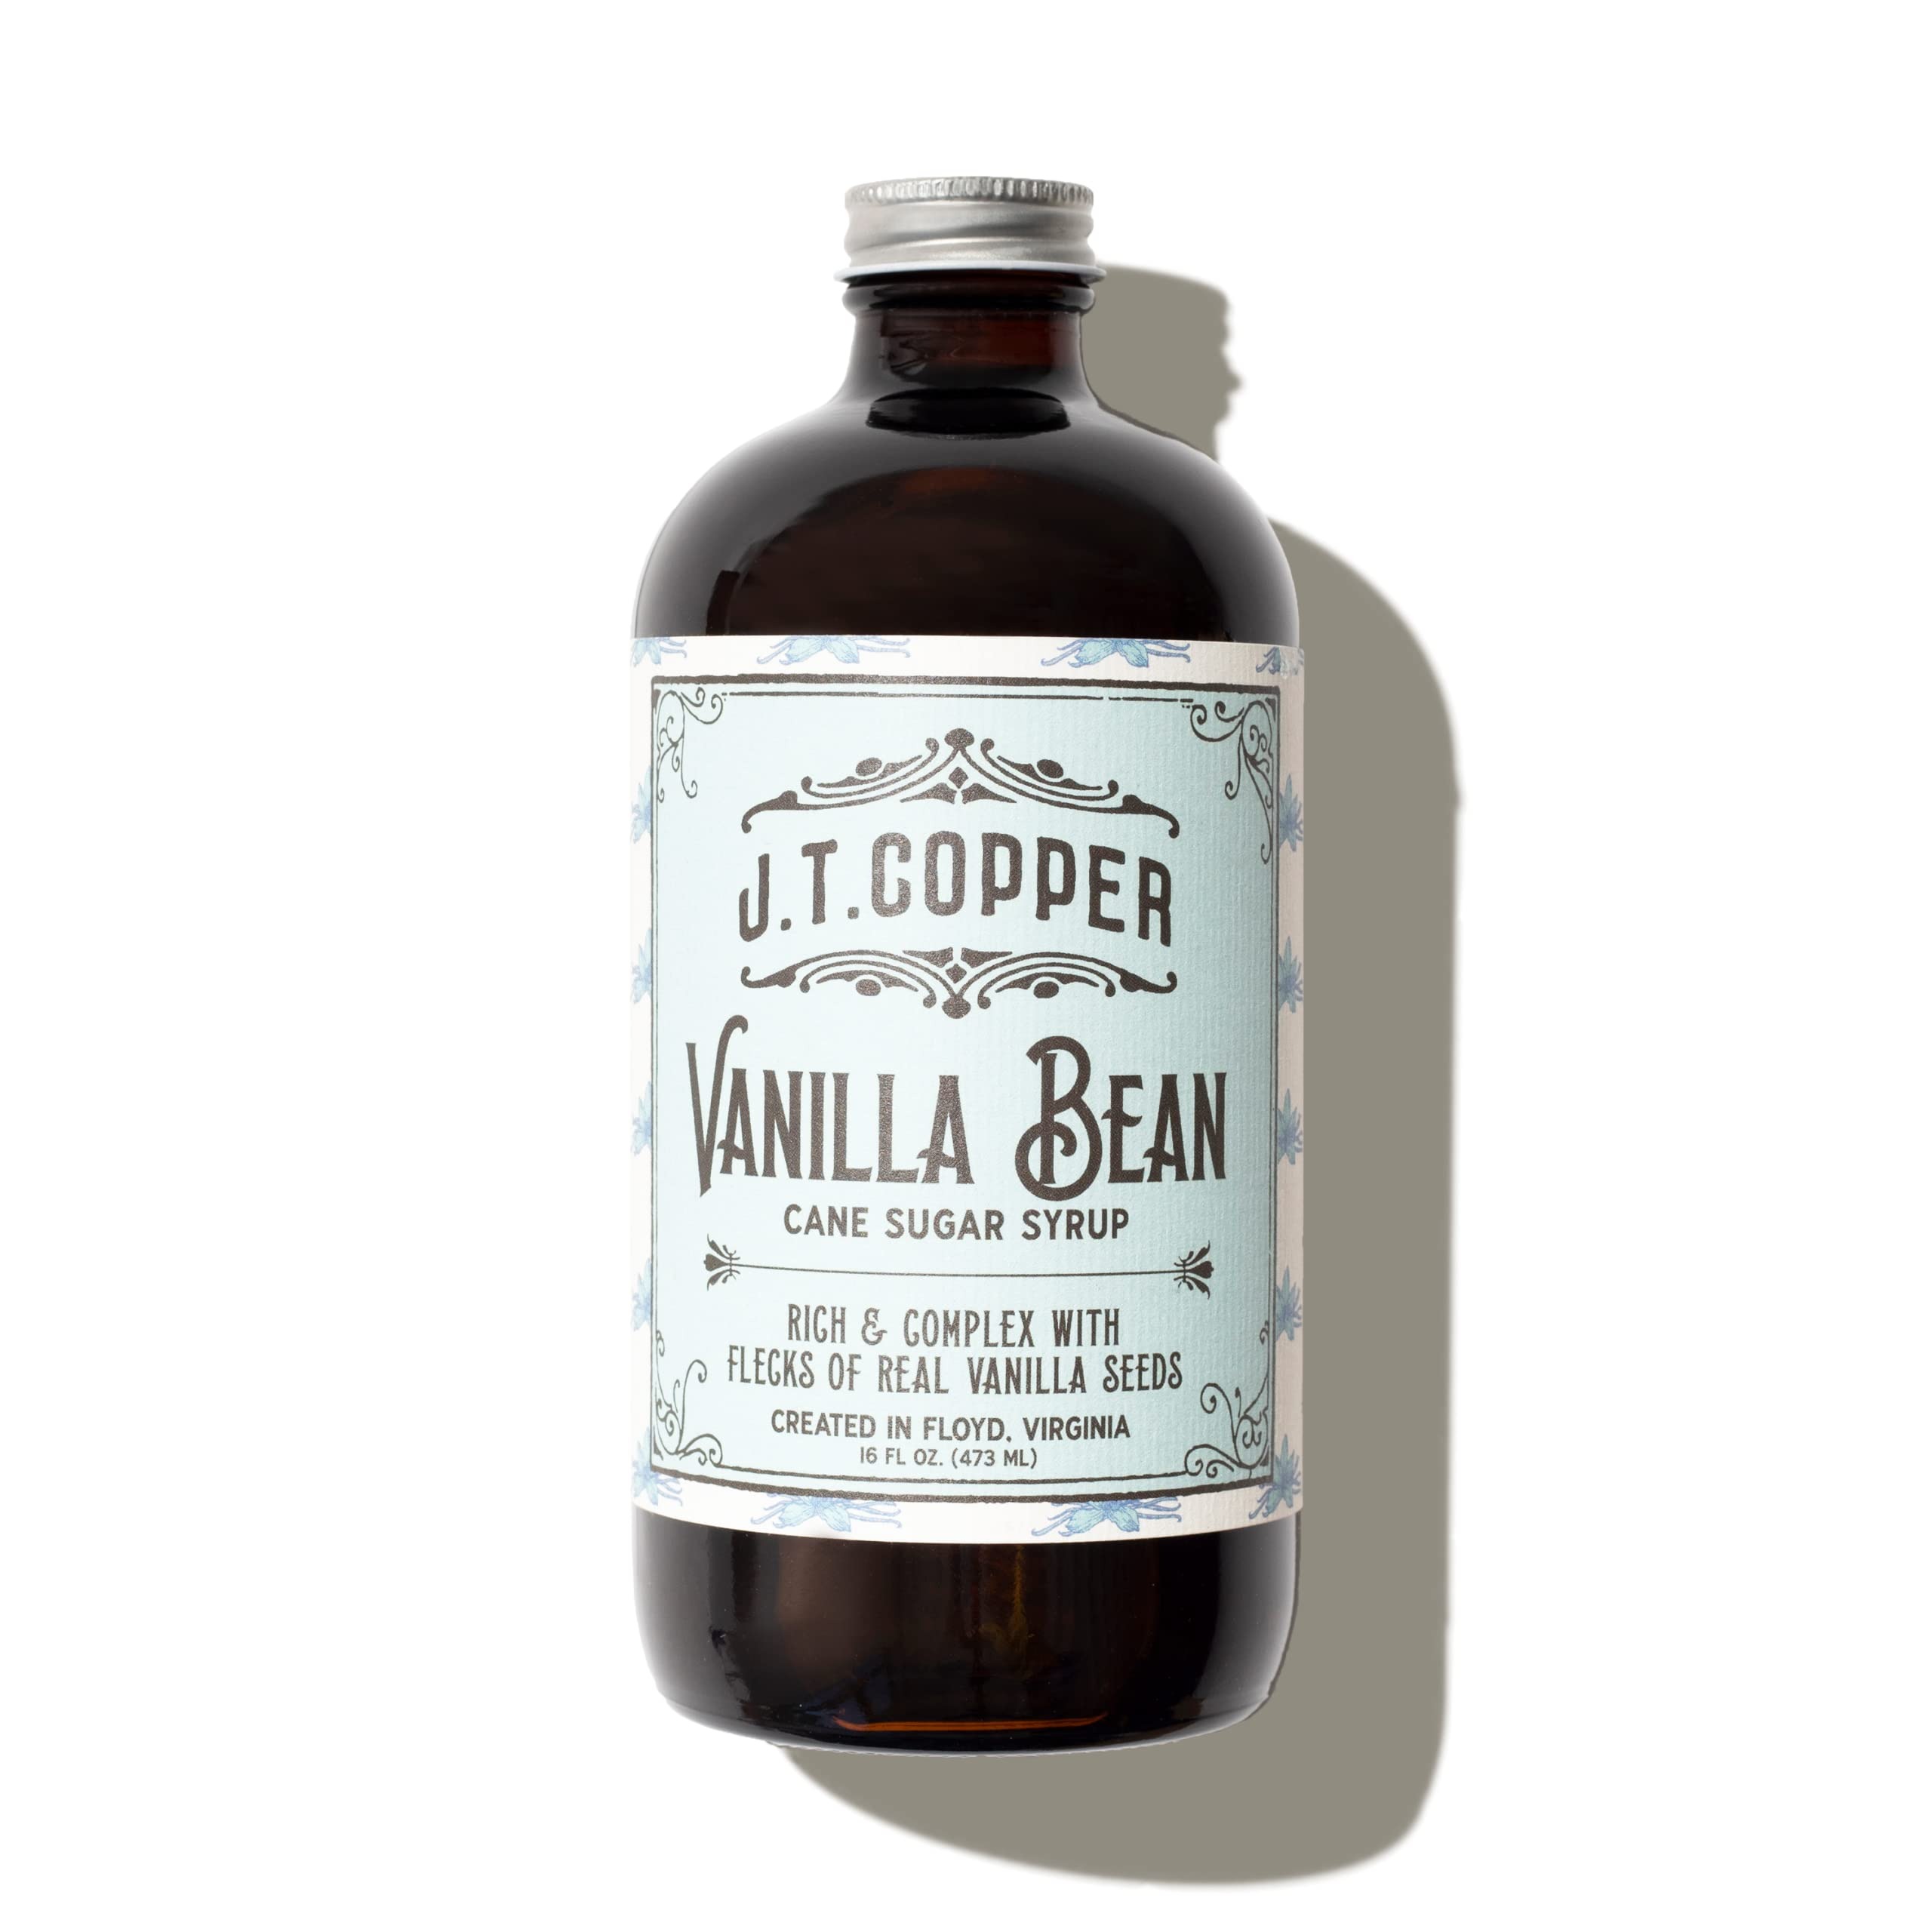
Item Name: JT Copper, Vanilla Bean Syrup, 16oz Bottle
Bullet Point 1: JT Copper - a subsidiary of and delicious compliment to Red Rooster Coffee.
Bullet Point 2: Exceptional flavor products made in small batches and bottled in Floyd, VA
Bullet Point 3: Using simple methods and quality ingredients, J.T. Copper syrups provide exceptional and interesting flavors without artificial sweeteners or preservatives. From coffee and desserts, to sodas and cocktails, our syrups will elevate your favorite recipes and inspire new creations.
Bullet Point 4: We know that the quality of a product depends on what goes in it, so we work tirelessly to ensure that our syrups are comprised of simple, natural ingredients that are responsibly sourced and carefully prepared.
Bullet Point 5: J.T. Copper syrups are highly versatile - just a drizzle will add delightful layers of flavor that complement a variety of recipes. Delicious in coffee and cocktails, delightful in desserts, the possibilities are endless. Experimentation is strongly encouraged!
Product Description: True vanilla flavor should be rich and complex, not just sweet. With flecks of real vanilla bean, this syrup will deliver robust and creamy flavor. Delicious in coffee, cocktails, soda, desserts or drizzled over oatmeal.
Value: 1.0
Unit: Fl Oz

Price: 21